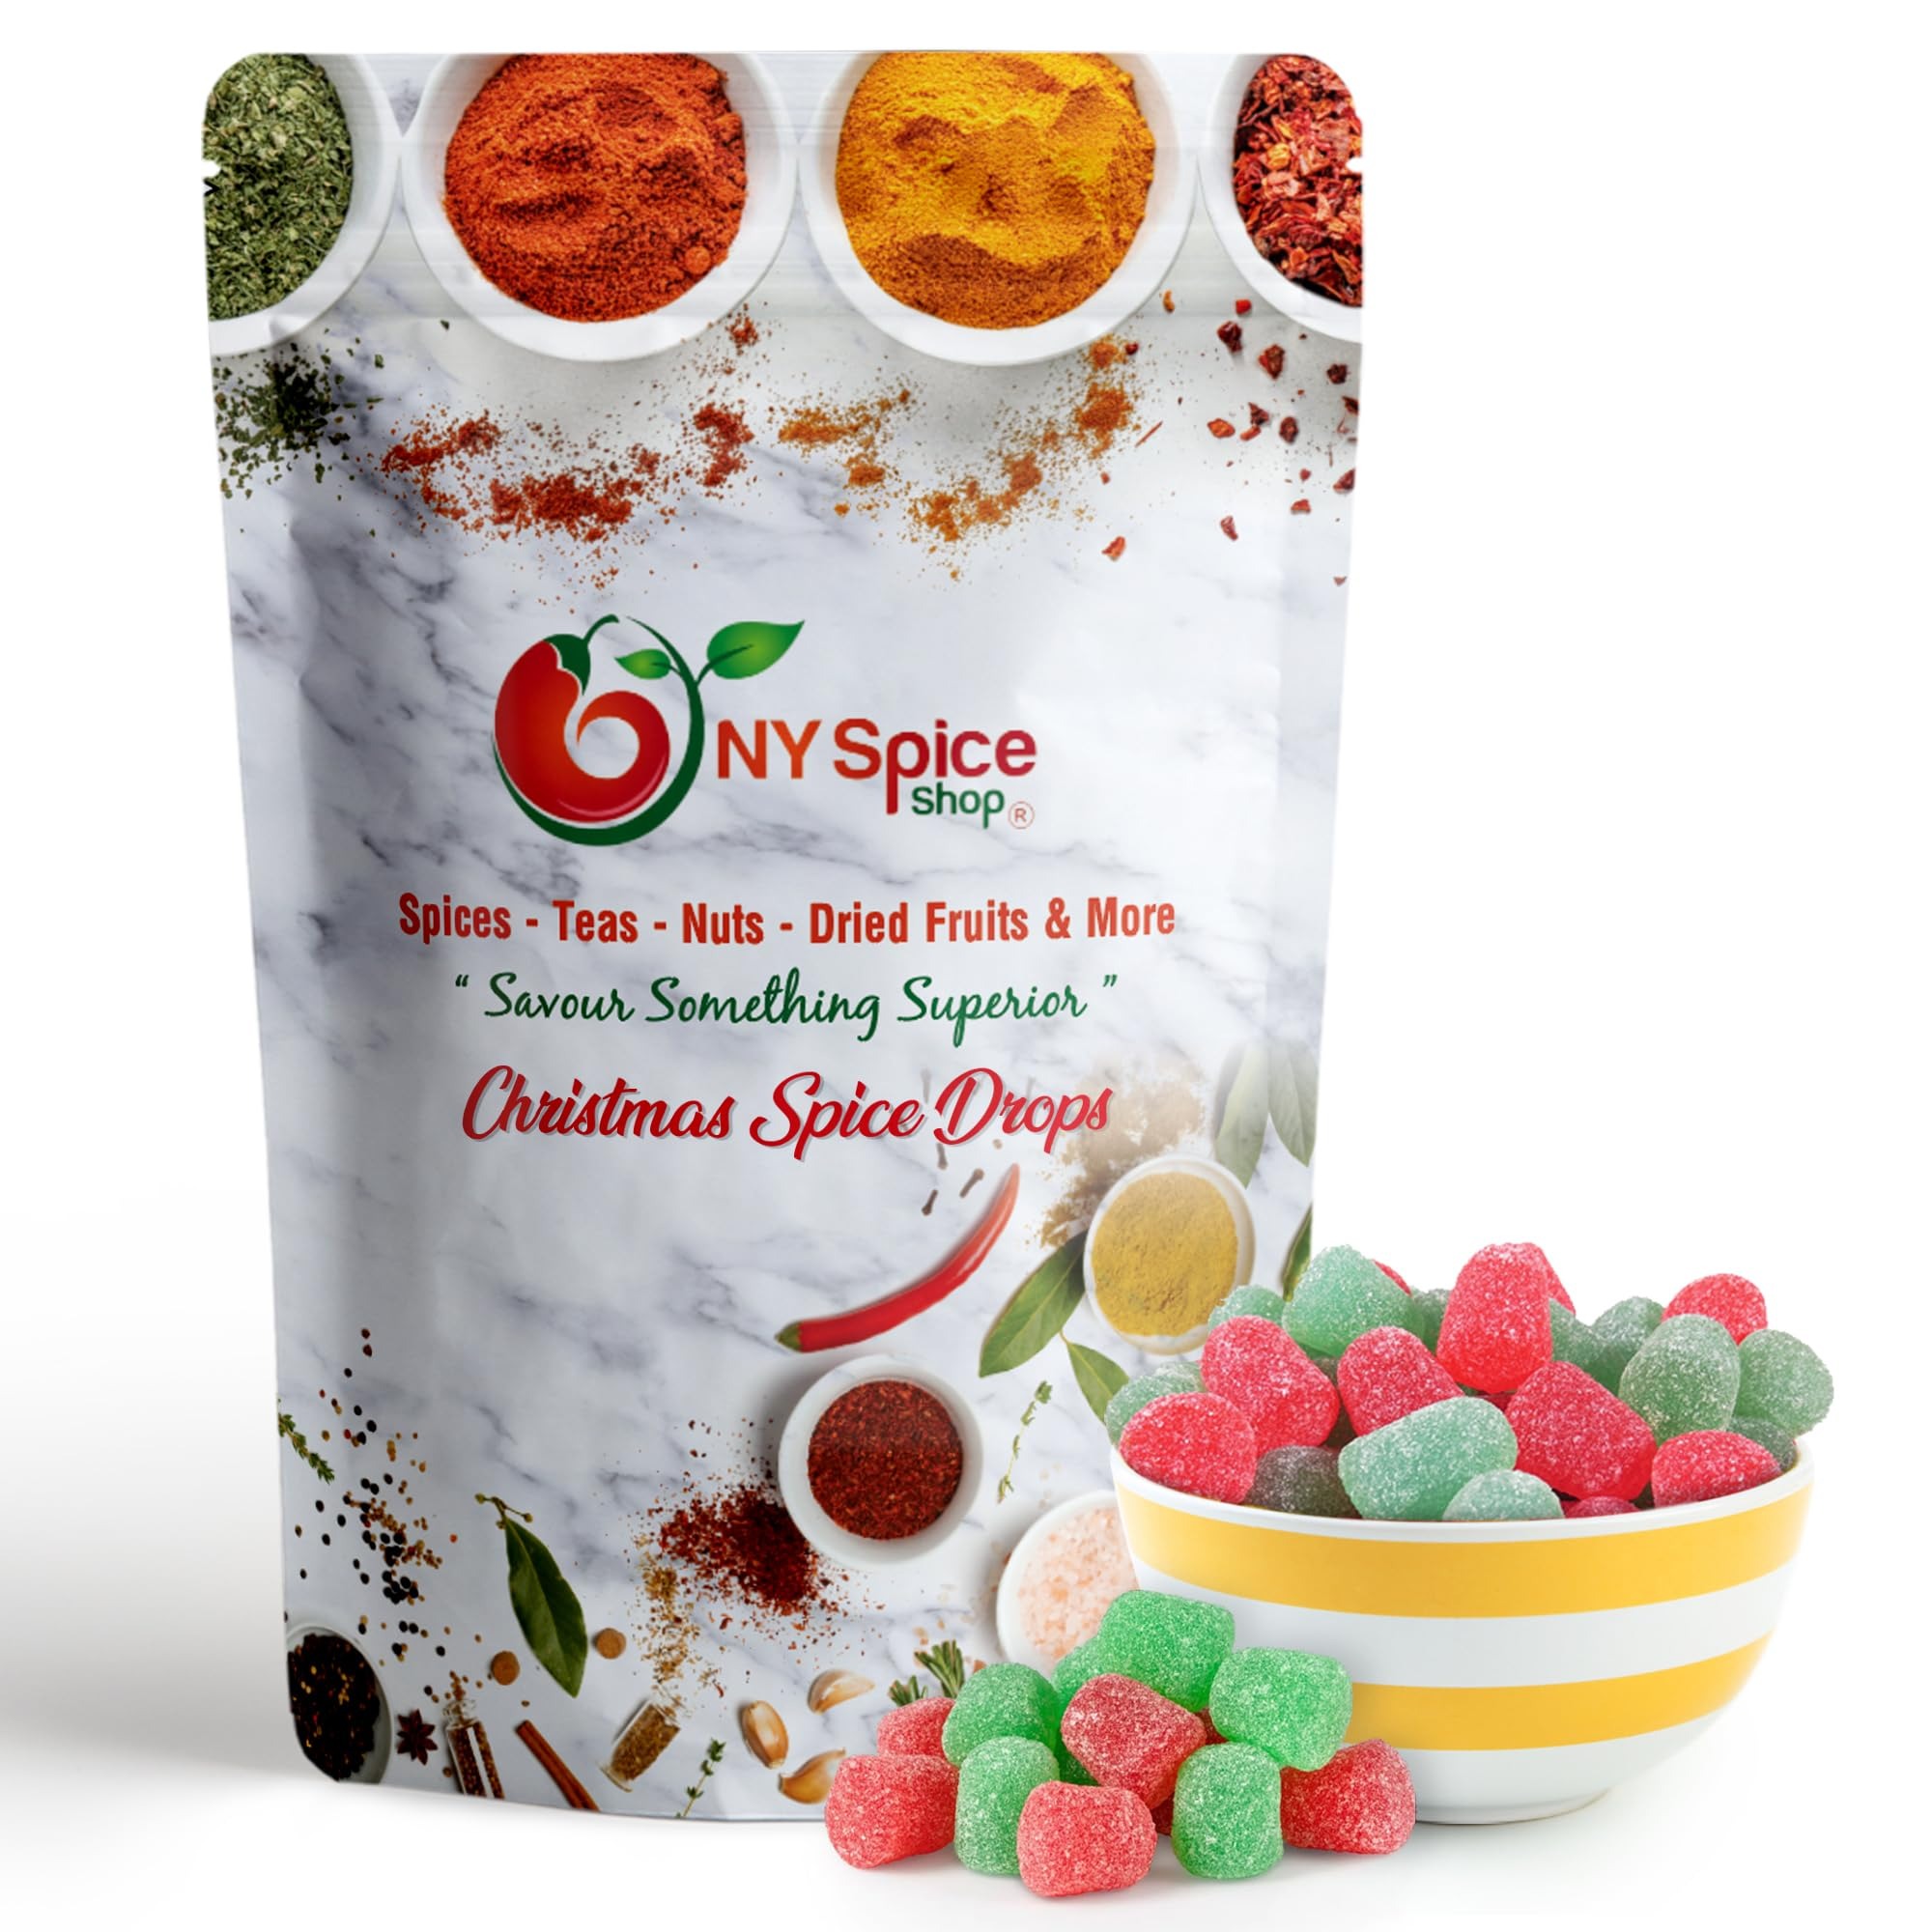
Item Name: NY Spice Shop Christmas Spice Drops Candy - 3 Pound Old Fashioned Sweet Gumdrops Candy - Cherry and Lime Flavor Spice Drops
Bullet Point 1: 🍬 CHRISTMAS CANDY SPICE DROPS - Treat in christmas gummy candy chewy drops with a delightful touch of spice! NY Spice Shop traditional old fashioned christmas candy gummy candies boast a chewy texture and come in a variety of flavors, perfect for all ages. Enjoy old-fashioned bulk candy crafted for everyone. NY Spice Shop candy bulk Spice Drops are made with care, ensuring maximum flavor and freshness in every bite.
Bullet Point 2: 🍬 SHARE THE GUMMY CANDY SWEETNESS WITH EVERYONE! - No one can resist deliciously flavored, old fashioned candy! This mega-value pack jelly candy is perfect for sharing sweet treats with kids in your neighborhood, rewarding students at school, or enjoying a sweet break with your office buddies. Treat yourself and others to irresistible unique candy delicacies!
Bullet Point 3: 🍬 DREAMING OF SWEET, FRUITY CHEWY, AND JUICY CANDY PACK? - We’ve got you covered! NY Spice Shop spicy candy features a variety of options, from classic favorites to new, mouth-watering flavors, guaranteed to delight even the most demanding bulk gummy candy lover. Immerse yourself in a world of sweetness and make your days taste a little brighter!
Bullet Point 4: 🍬 PERFECT FOR HOLIDAYS, BIRTHDAYS, AND SPECIAL OCCASIONS - Elevate your festive buffet with our must-have party spice drops candy mix! Perfect for holidays like Christmas and Halloween, kids' birthday parties, baby showers, weddings, or even regular movie nights and family gatherings. Our blend of premium fruit jelly candy will make you a hit with all your guests, no matter the occasion.
Bullet Point 5: 🍬 PERFECT FOR HOLIDAYS, BIRTHDAYS, AND SPECIAL OCCASIONS - Elevate your festive buffet with our must-have party spice drops candy mix! Perfect for holidays like Christmas and Halloween, kids' birthday parties, baby showers, weddings, or even regular movie nights and family gatherings. Our blend of premium fruit jelly candy will make you a hit with all your guests, no matter the occasion.
Product Description: <b>SHARE THE JOY OF FLAVORFUL SPICE DROPS CANDY WITH FRIENDS AND FAMILY DURING THE HOLIDAY SEASON OR SPECIAL OCCASIONS. <br><br>WHETHER IT'S A BIRTHDAY BASH, OFFICE GATHERING, OR HOLIDAY CELEBRATION, OUR BULK PACK OF SPICE DROPS CANDY IS THE IDEAL TREAT TO SHARE WITH A CROWD. </b><br><br><li>Spice drops candy gum drops are a type of chewy candy flavored with a delightful blend of spices, offering a distinctive and warming taste.<li>Creating a fruit drops candy tree can be a fun holiday craft project. By attaching the colorful spiced gum drops candy to a tree structure, you can add a creative and decorative touch to your festive celebrations.<li>Spice gum drops are typically small, often cube-shaped, and brightly colored, making them enjoyable to chew and savor.<li>Gum drops spice are enjoyed as a sweet treat or snack, particularly by those who appreciate their unique blend of spices.<li>Spice drops candy old fashioned gumdrops jelly candy treats for holidays, perfect for a birthday party, Christmas party, and even great for trick-or-treaters on Halloween. Make your day special with these delightful candies.<li>Perfect for your home, after dinners, lunches, and meals to satisfy your sweet tooth. Ideal for work break rooms, reception desks, or any place where a sweet treat is needed. <br><br><b>RELIVE CHERISHED MEMORIES OF ENJOYING GUMDROPS DURING THE HOLIDAYS OR CREATE NEW ONES WITH OUR TIMELESS BULK GUM DROPS. <br><br>ADD SOME SPICE TO YOUR LIFE WITH THIS LIGHT AND COLORFUL CHEWY MIX! </b>
Value: 48.0
Unit: Ounce

Price: 27.99